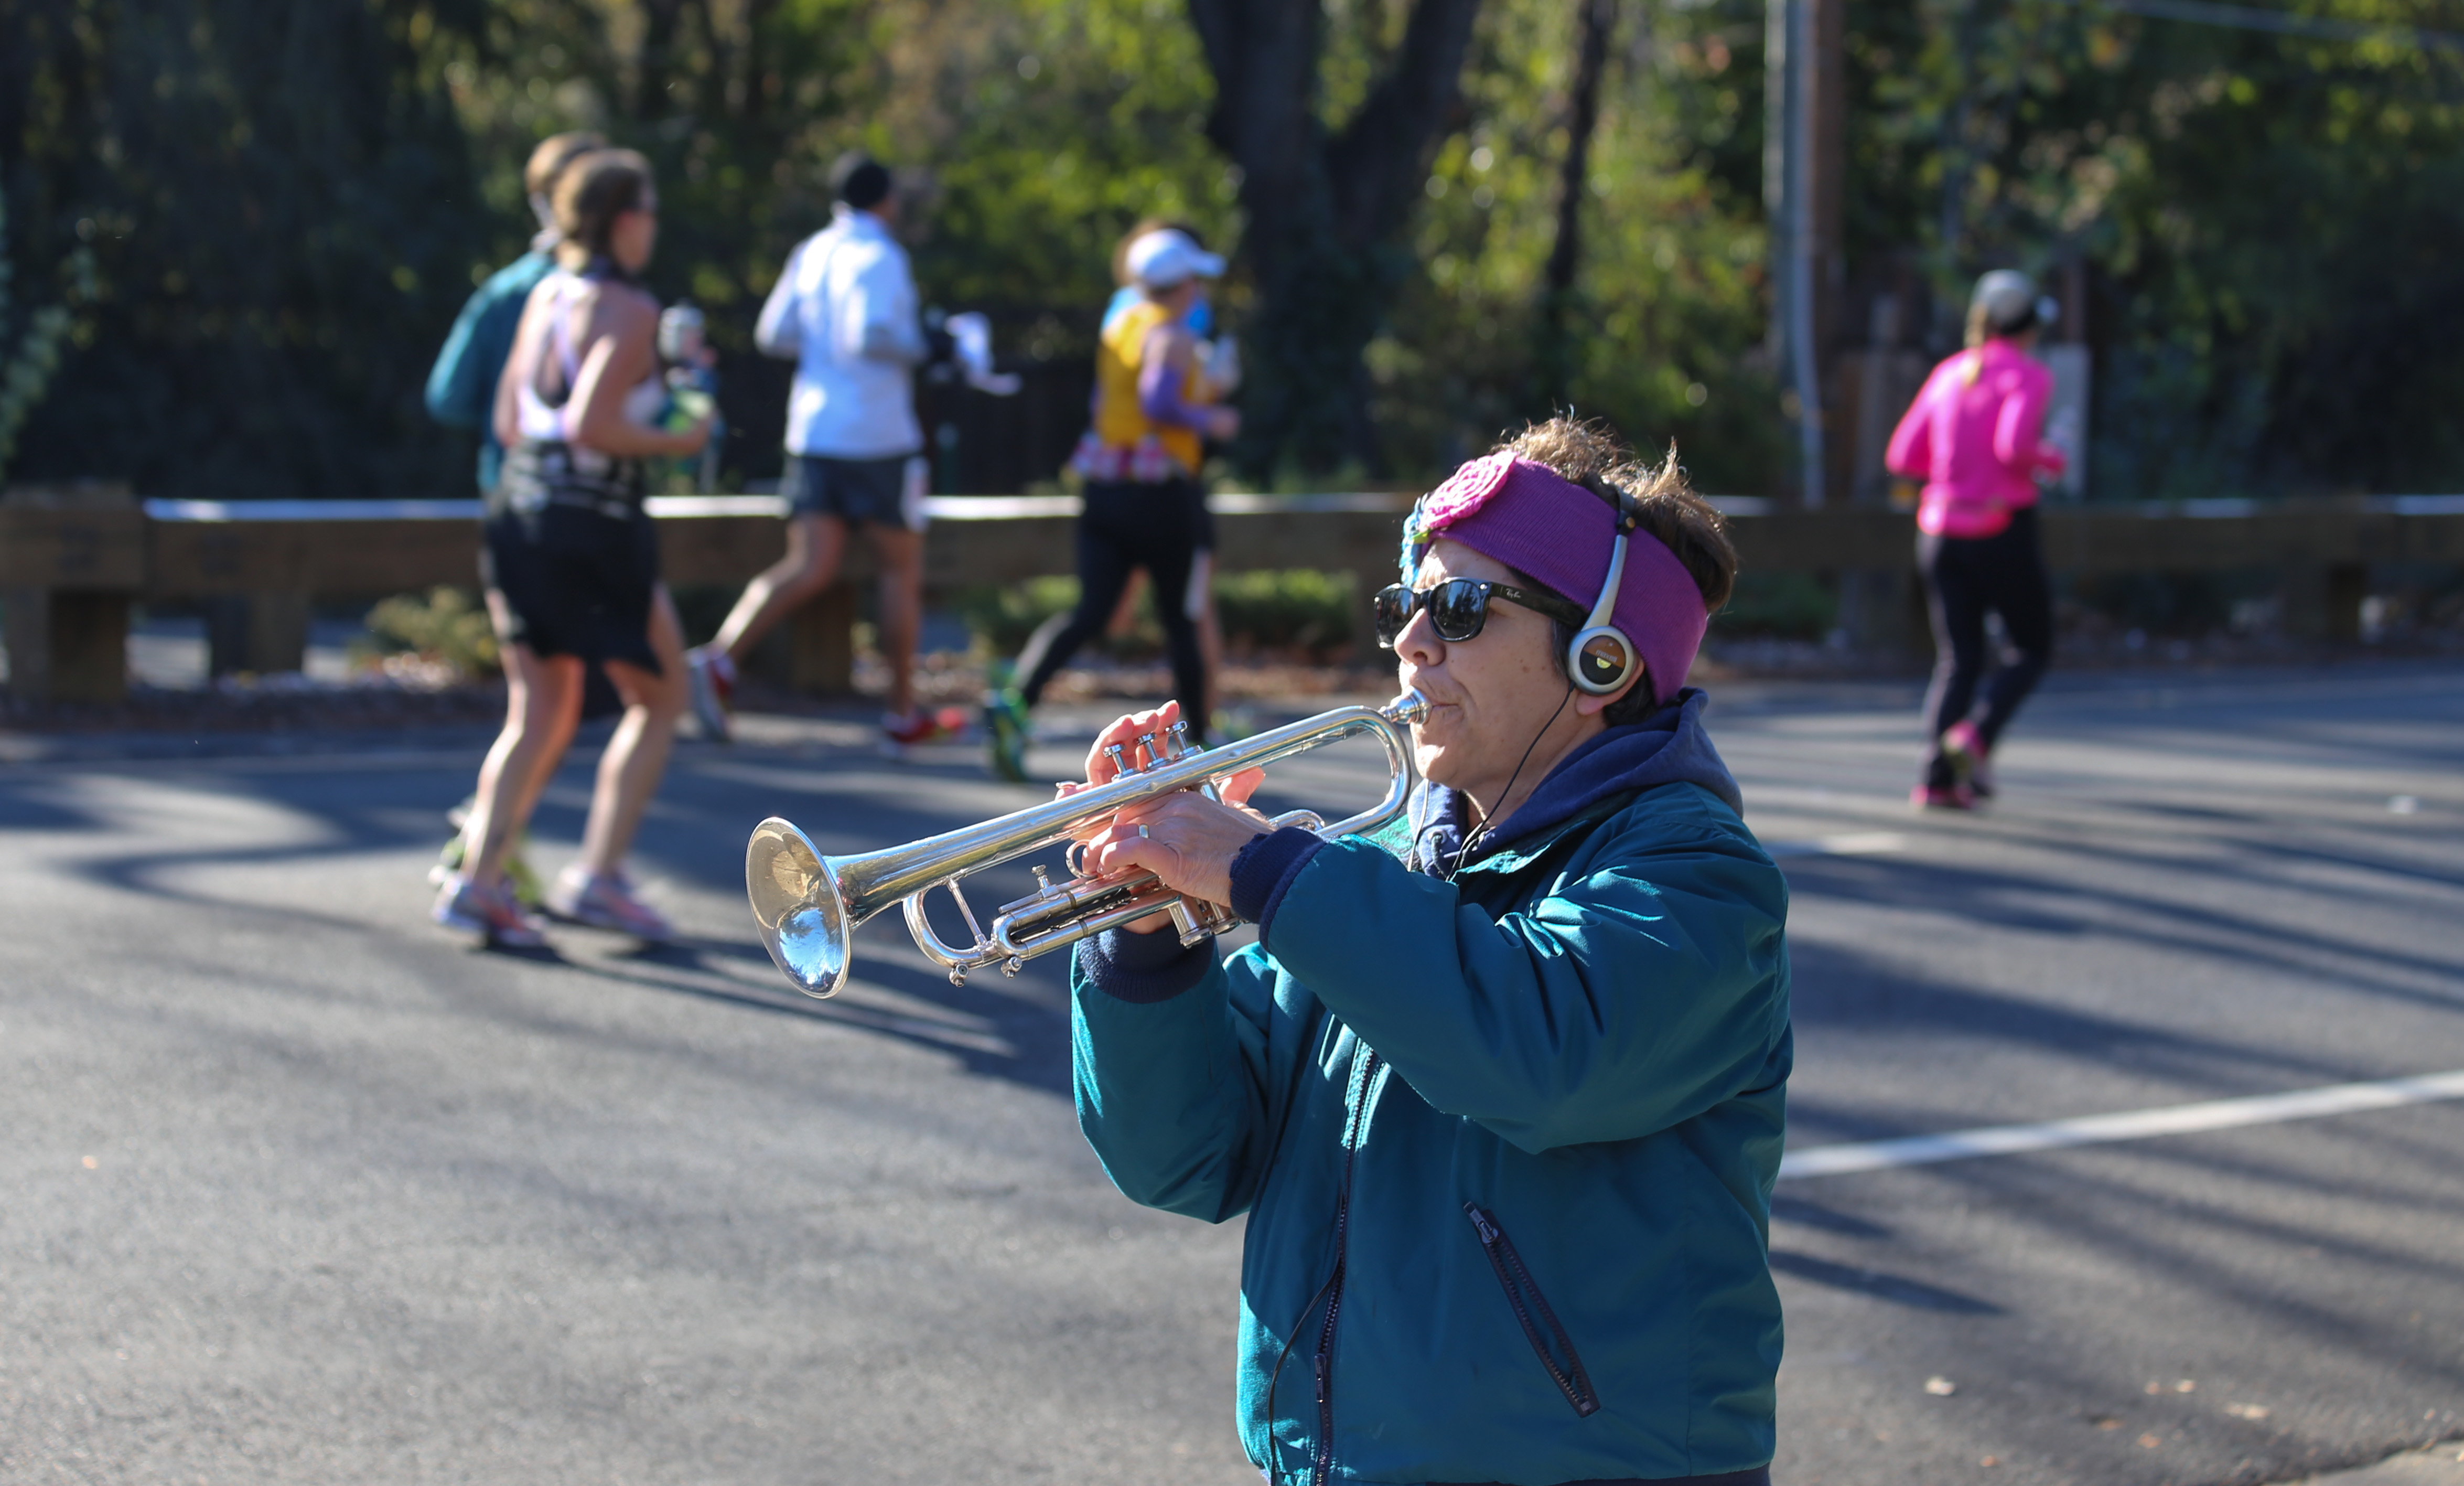
running, race, sports, endurance, athletics, physical exercise, human action, long distance running